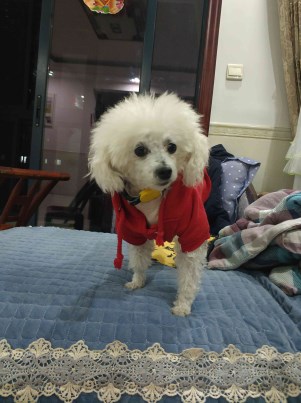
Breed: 2925-n000114-toy_poodle